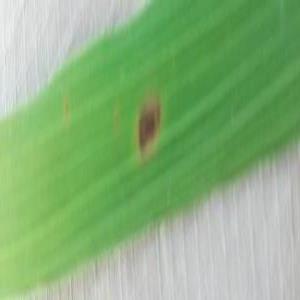
Disease: Brownspot